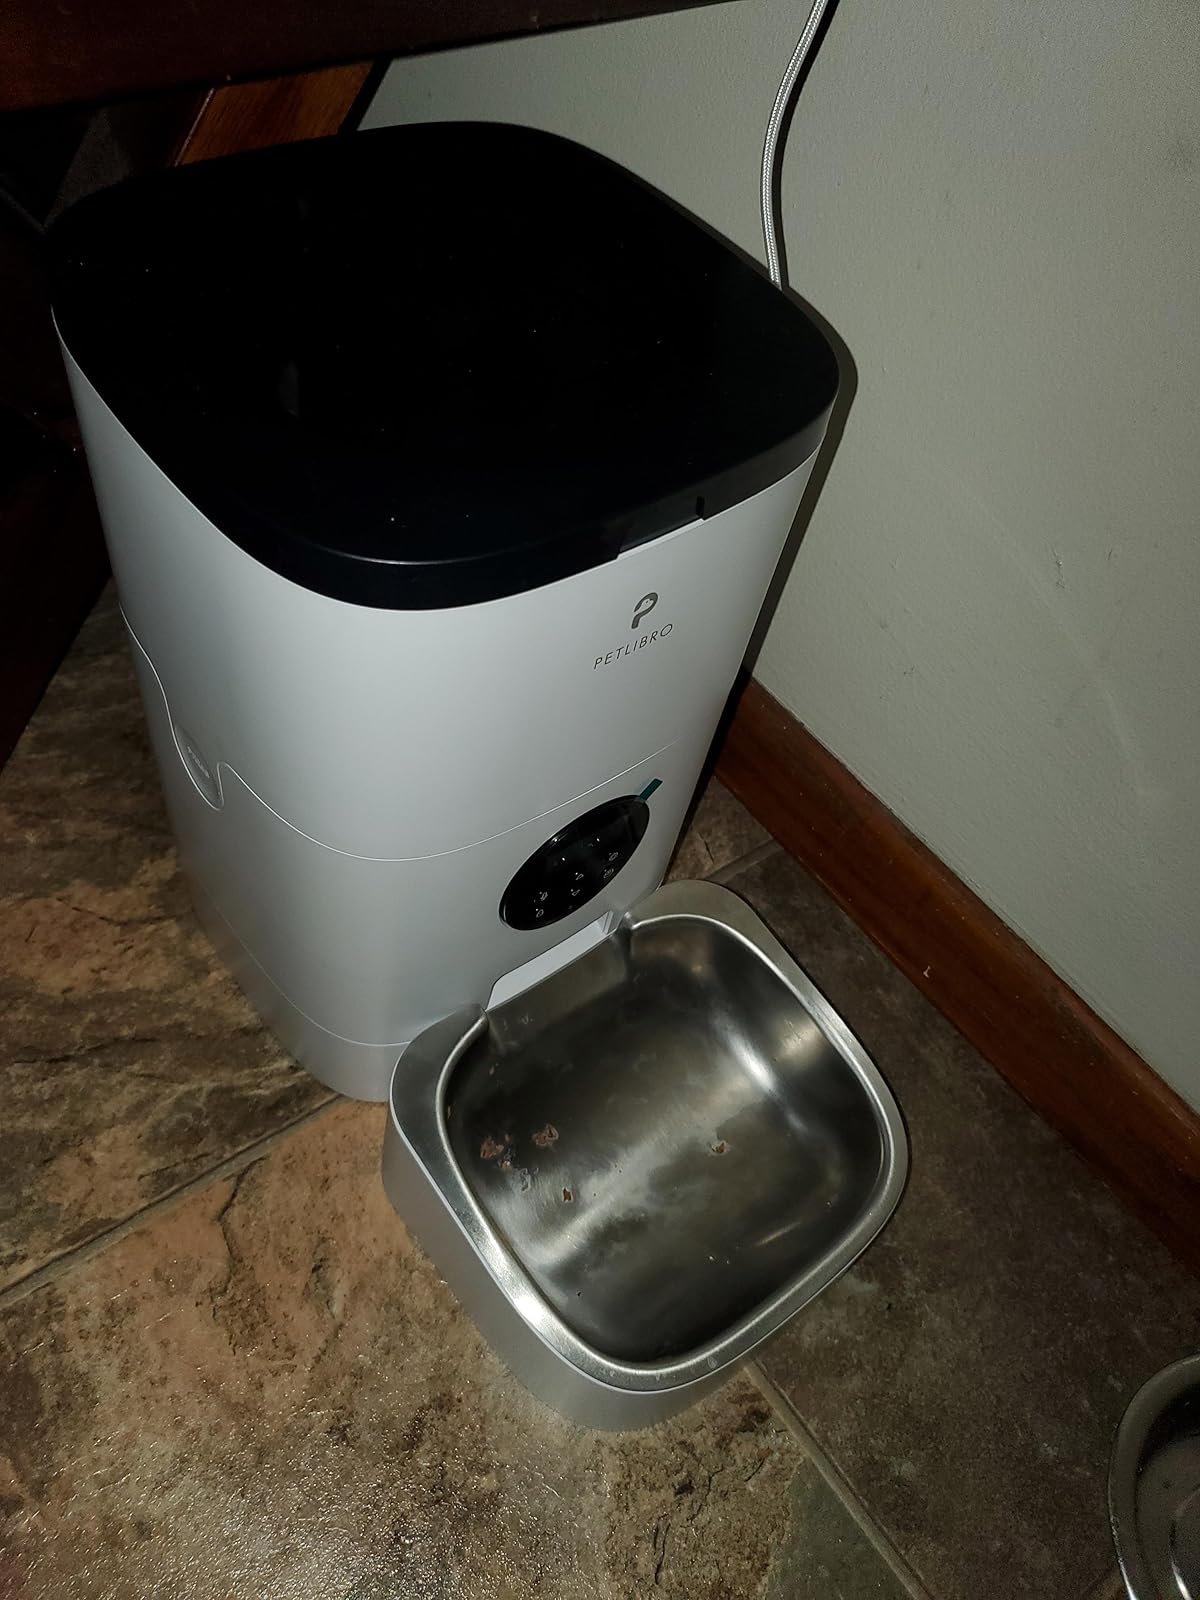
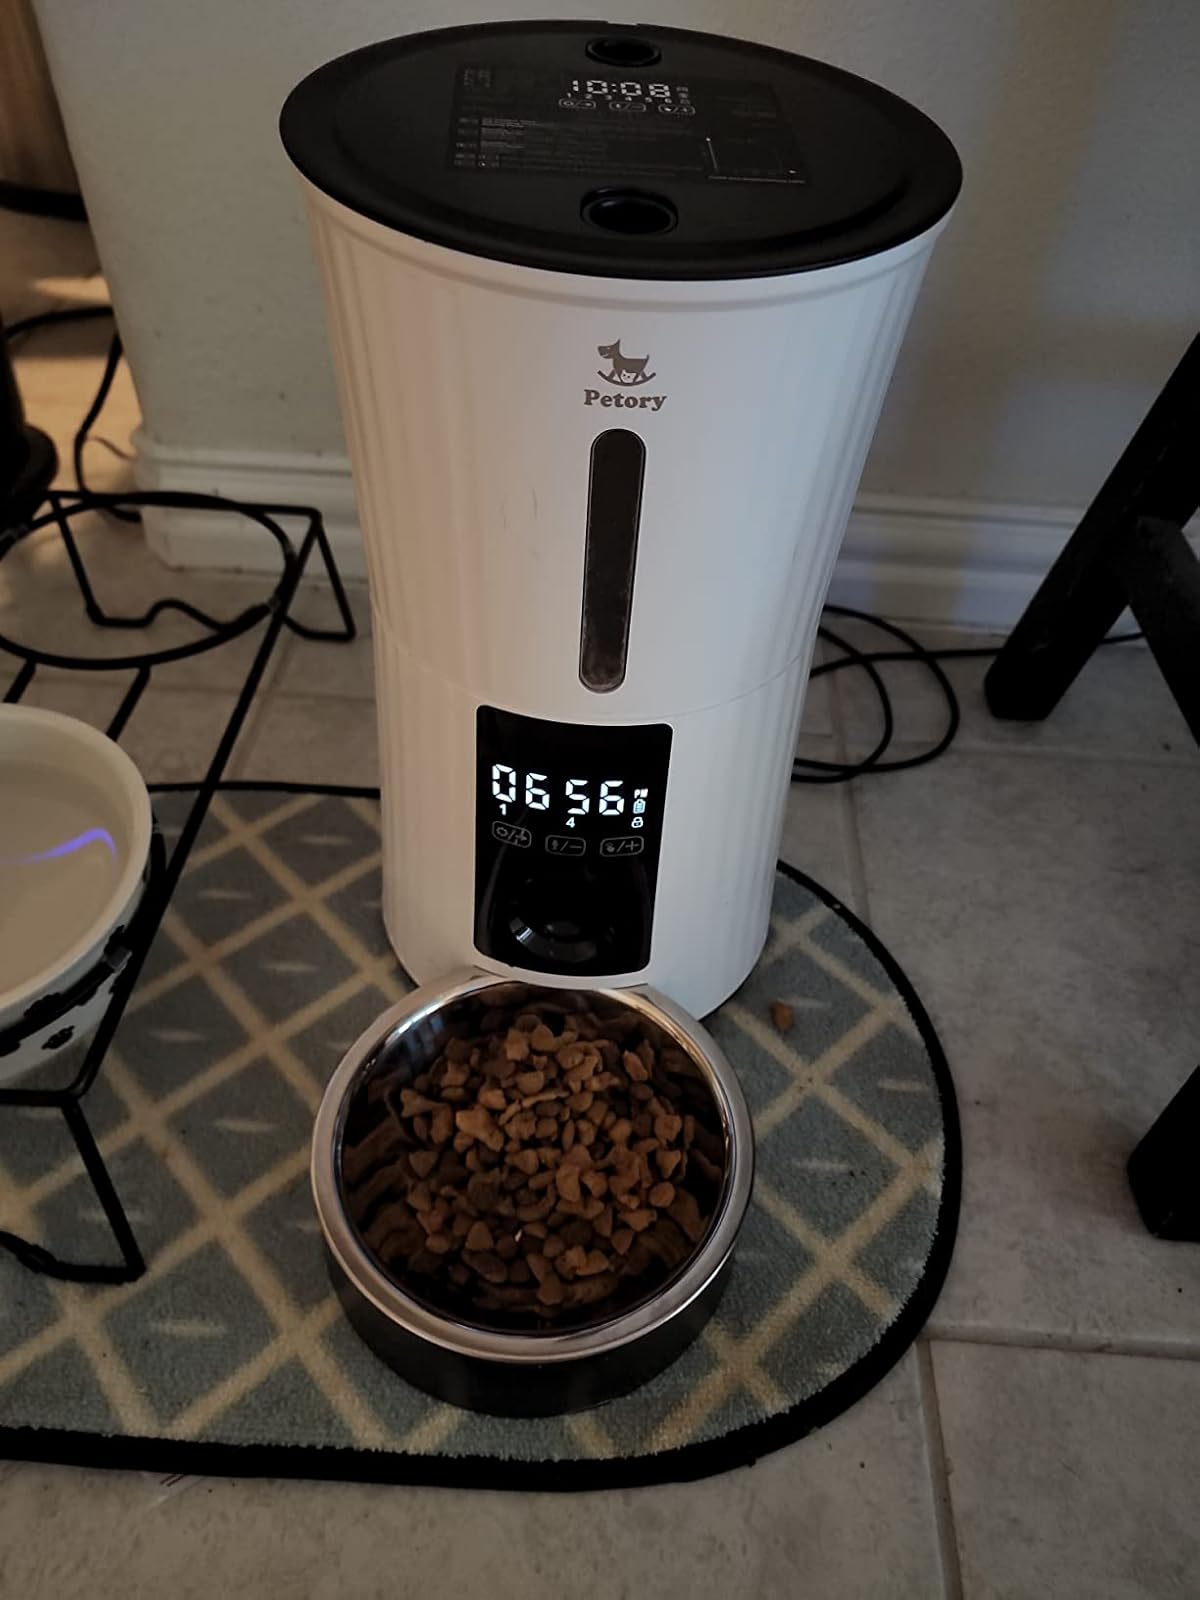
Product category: items_feeder
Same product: no